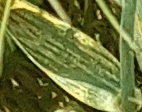
Label: Wheat___Yellow_Rust